Paleohydrology

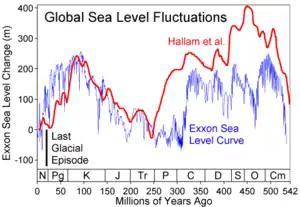
Comparison of two sea level reconstructions during the last 500 million years. The scale of change during the last glacial/interglacial transition is indicated with a black bar.

Paleohydrology, or palaeohydrology, is the scientific study of the movement, distribution, and quality of water on Earth during previous periods of its history. The discipline uses indirect evidence to infer changes in deposition rates, the existence of flooding, changes in sea levels, changes in groundwater levels and the erosion of rocks. It also deals with alterations in the floral and faunal assemblages which have come about in previous periods because of changes in hydrology.